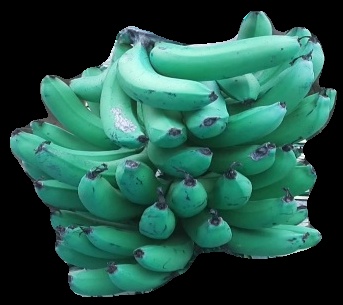
Variety: pachbale
Grade: grade3